James G. Willie

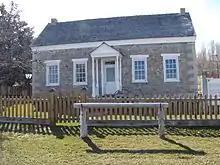
The James G. Willie House in Mendon, Utah is listed on the National Register of Historic Places

James Grey Willie (November 1, 1814 – September 9, 1895) is one of the most well-remembered leaders of the Latter-day Saint handcart pioneers.